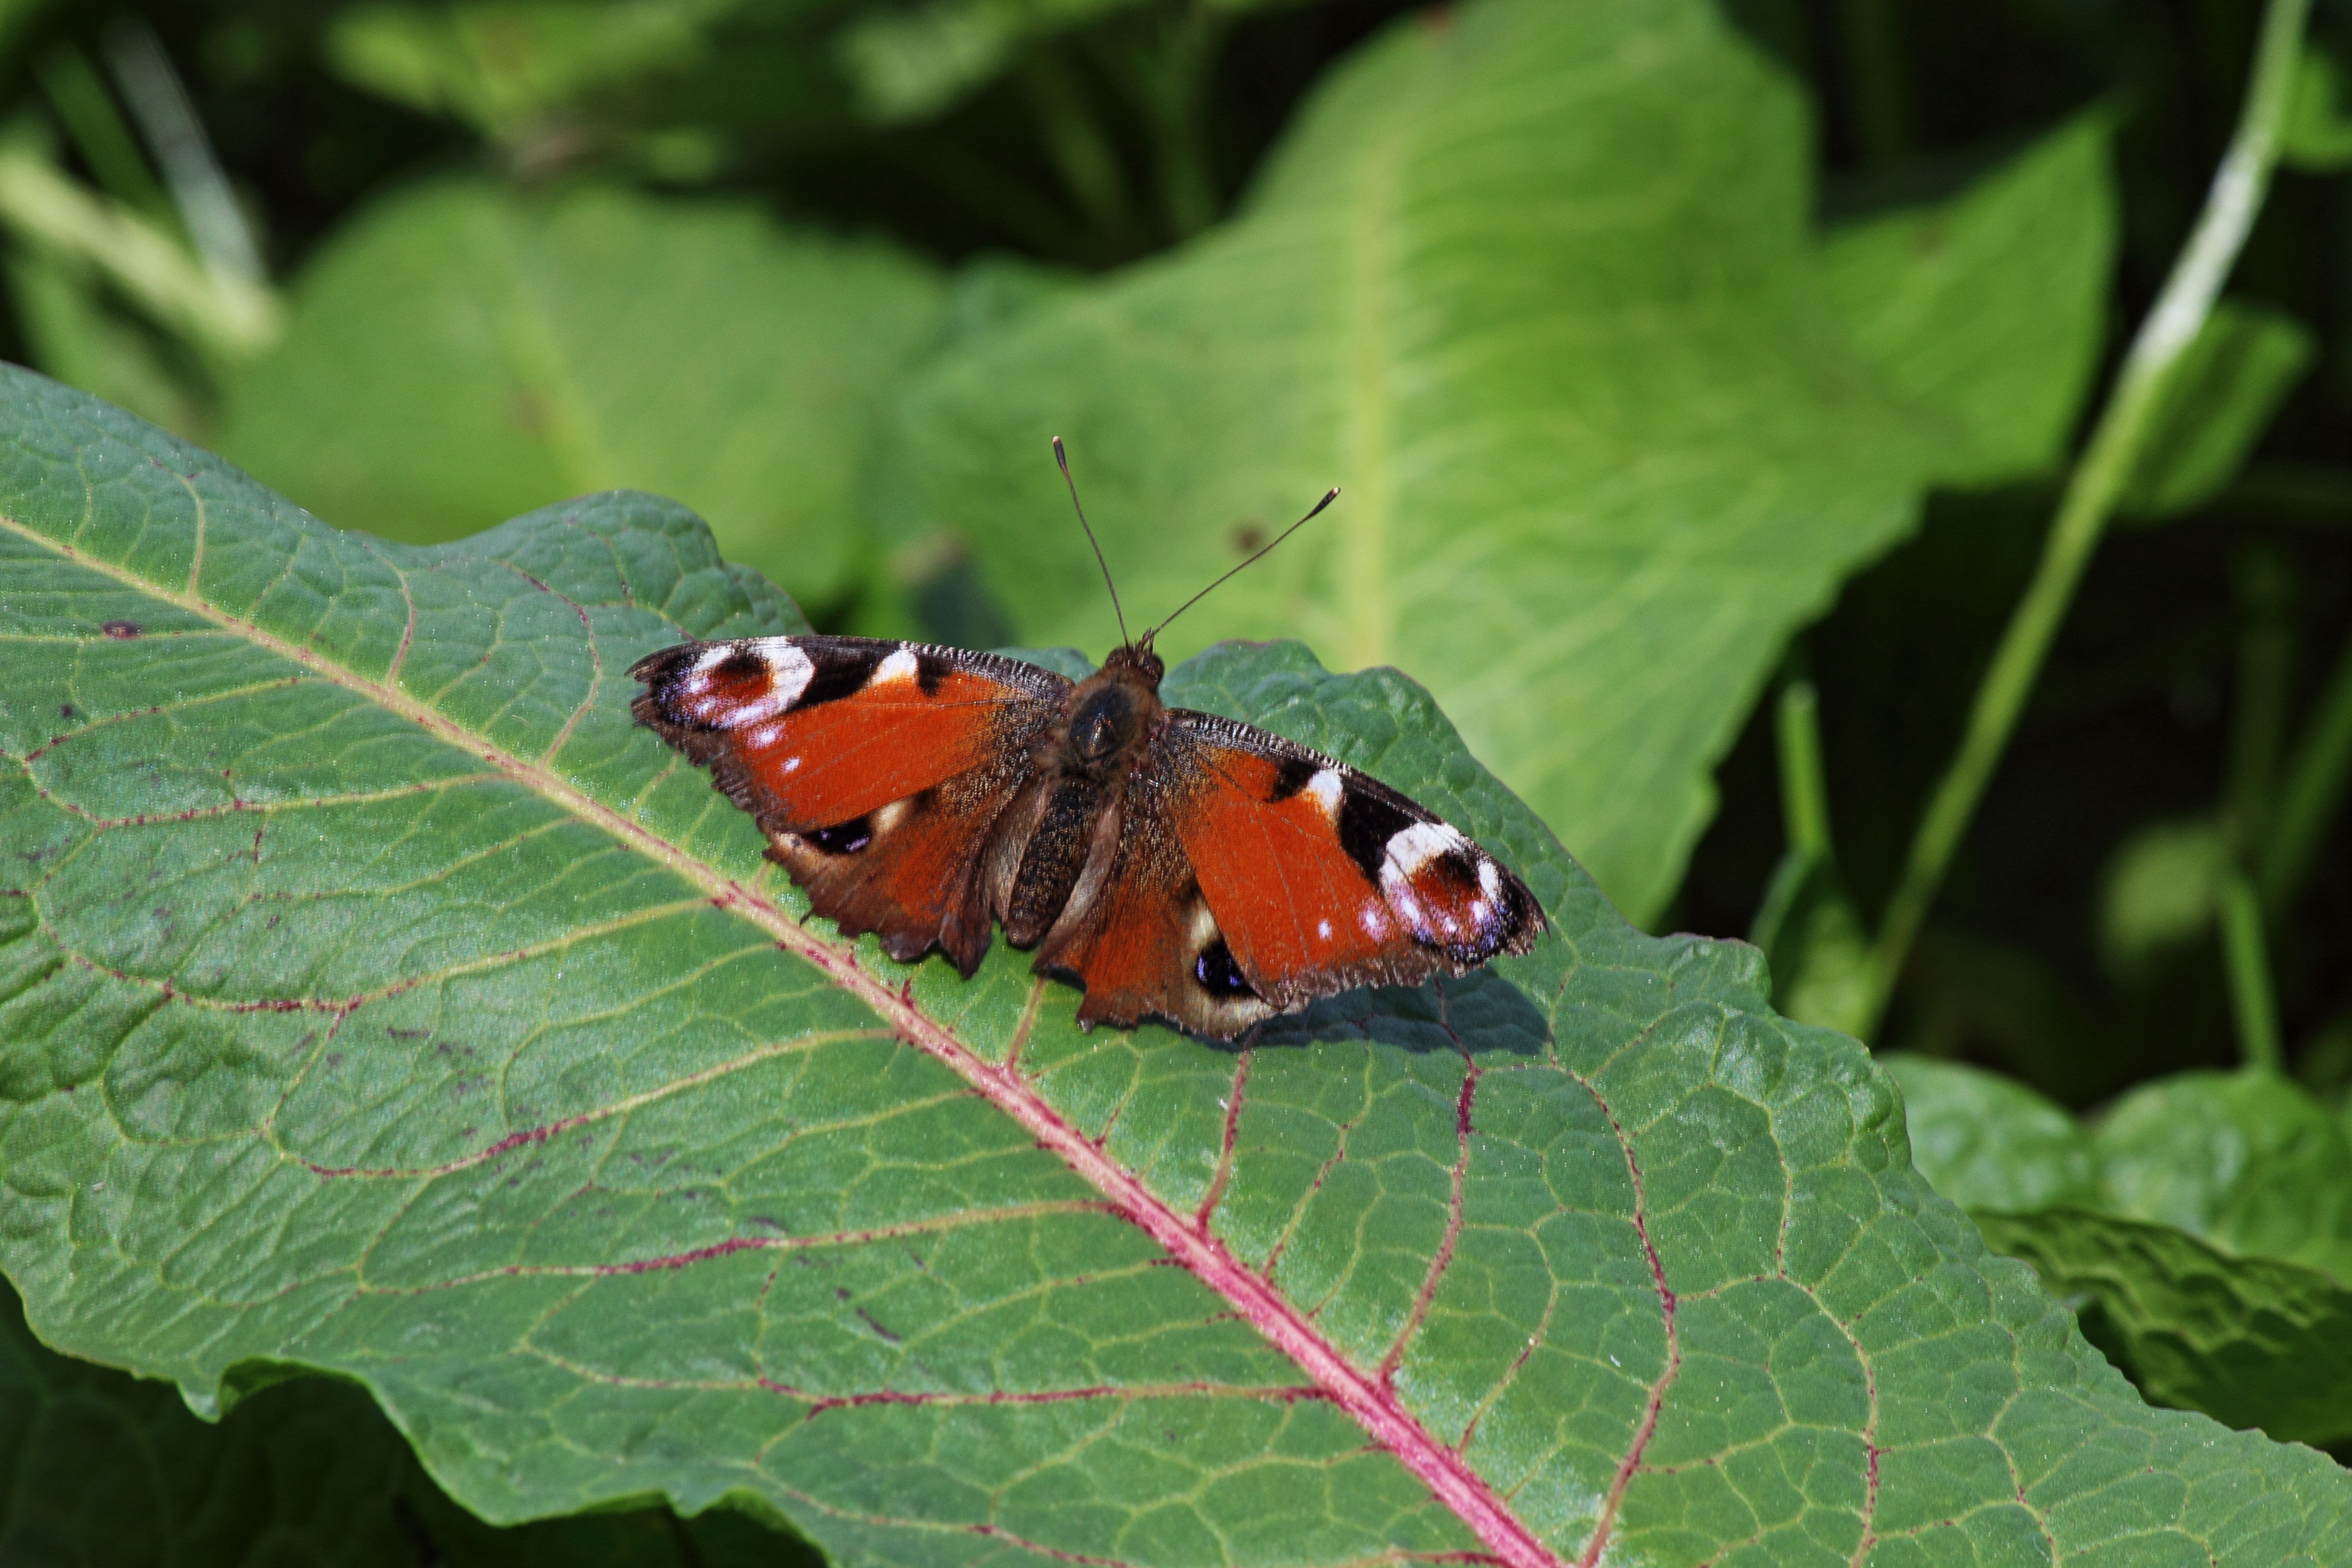
nature, sun, leaf, flower, spring, color, insect, botany, butterfly, colorful, close, fauna, ladybird, invertebrate, beetle, macro photography, arthropod, leaf beetle, moths and butterflies